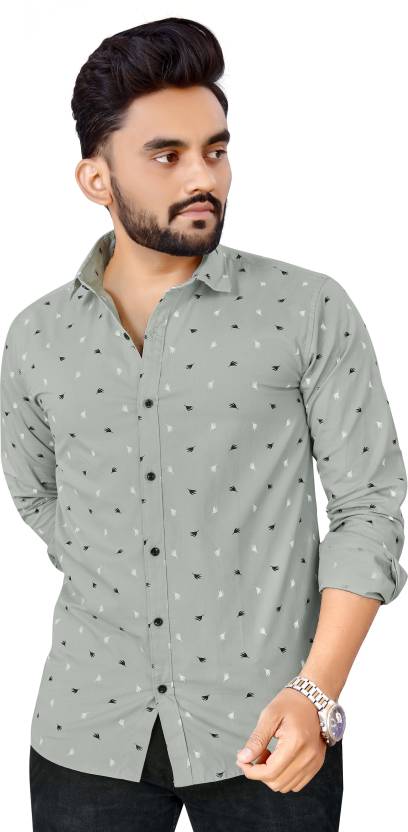
Product: Men Regular Fit Printed Casual Shirt
Price: ₹399
Colors: Grey
Pattern: Printed